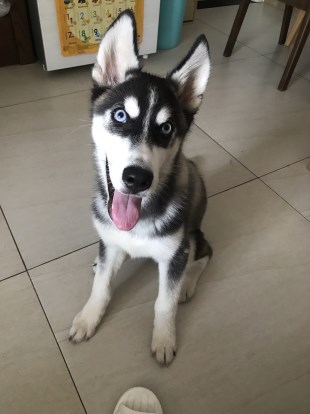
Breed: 1160-n000003-Siberian_husky